Metropolitan Borough of Hammersmith

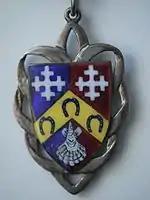
Deputy Mayoress medal

The coat of arms of the Metropolitan Borough of Hammersmith was granted to the predecessor Hammersmith Vestry on 23 December 1897. The division of the field was ""Party per pale azure and gules, on a chevron between two cross crosslets in chief and an escallop in base argent, three horse-shoes of the first"". The crest was ""On a wreath of the colours, upon the battlements of a tower two hammers in saltire all proper"". The motto was ""Spectemur agendo"", meaning ""Let us be judged by our actions"."